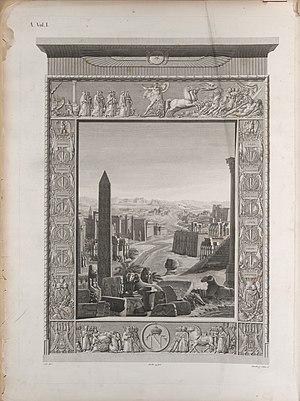
La Description de l'Égypte, ou Recueil des observations et des recherches qui ont été faites en Égypte pendant l'expédition de l'Armée française, publié par les ordres de Sa Majesté l’Empereur Napoléon le Grand est un ouvrage monumental, issu de la campagne d'Égypte de Bonaparte. Il est écrit par une pléiade de savants, dans la tradition des voyages d'exploration scientifique du XVIIIᵉ siècle et dans l'esprit de l'Encyclopédie.
La Commission des sciences et des arts est créée le 16 mars 1798 avec comme but d'accompagner le général Bonaparte dans sa Campagne d'Égypte. La tâche de la commission n'est pas militaire, mais scientifique. Les savants qui forment la commission sont chargés de faire une étude encyclopédique de l'Égypte : les antiquités, l'histoire naturelle, la géographie et l'état actuel du pays, en prévision d'une occupation de longue durée par la France.
François-Charles Cécile, né le 19 octobre 1766 à Paris et mort le 13 janvier 1840 à Bougival, est un ingénieur mécanicien français.